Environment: real
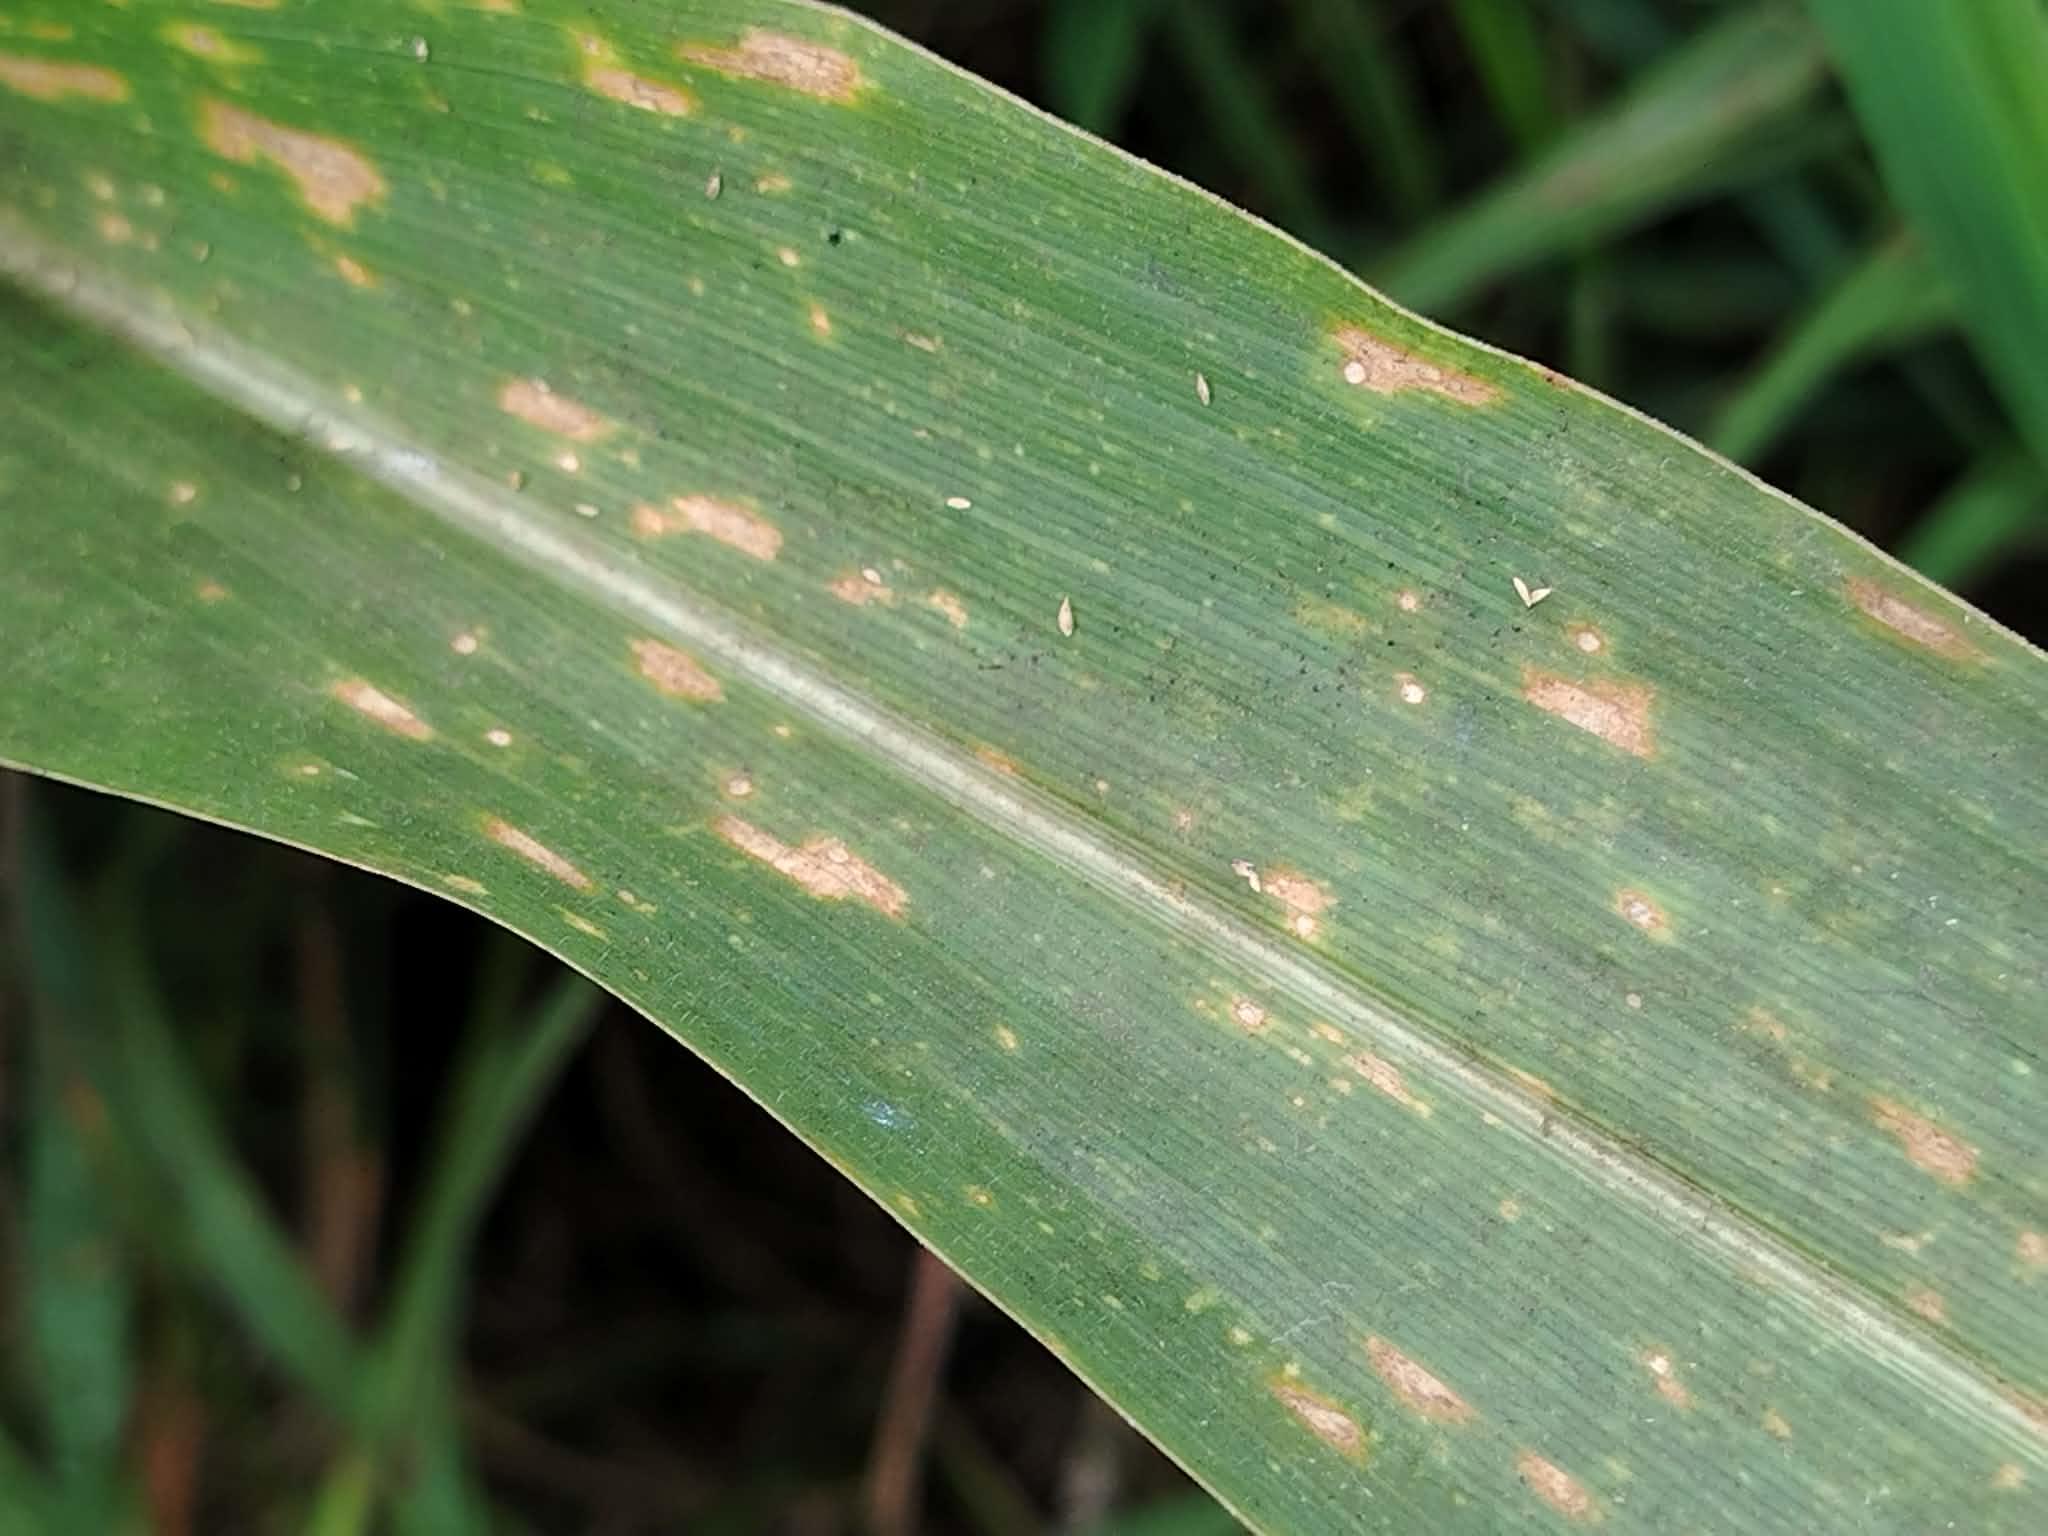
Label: gray_leaf_spot